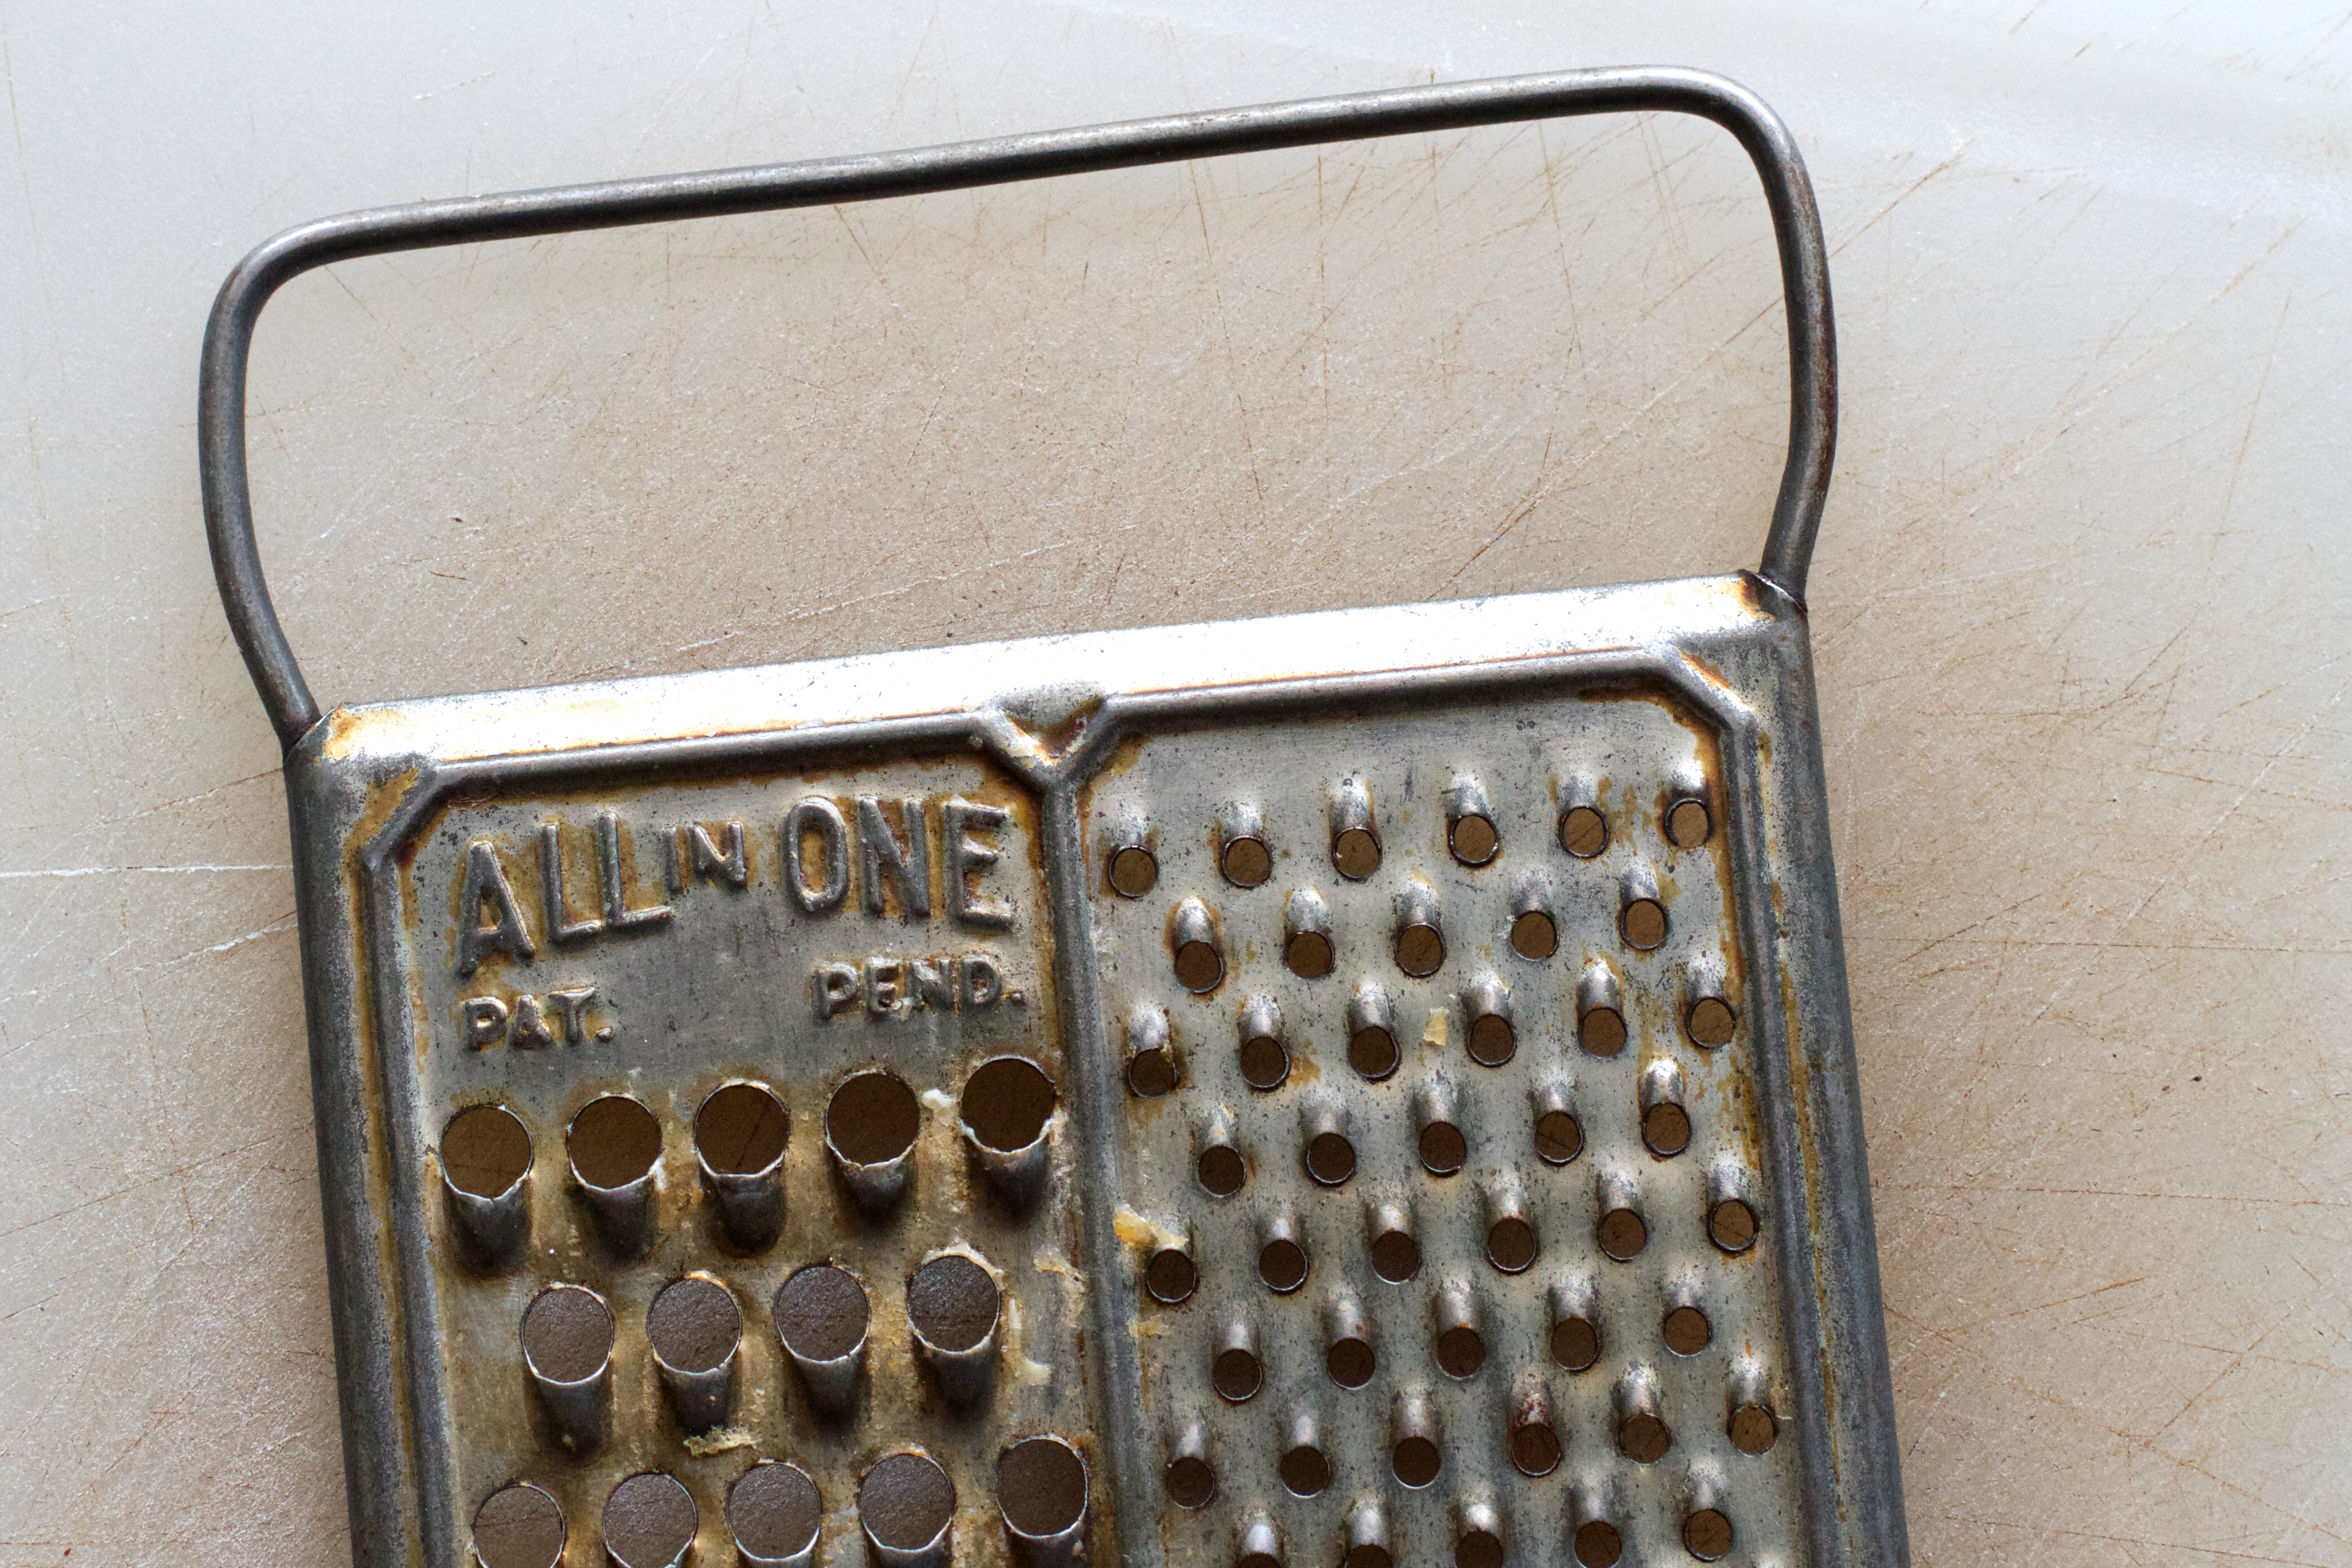
lighting, material, 2016366